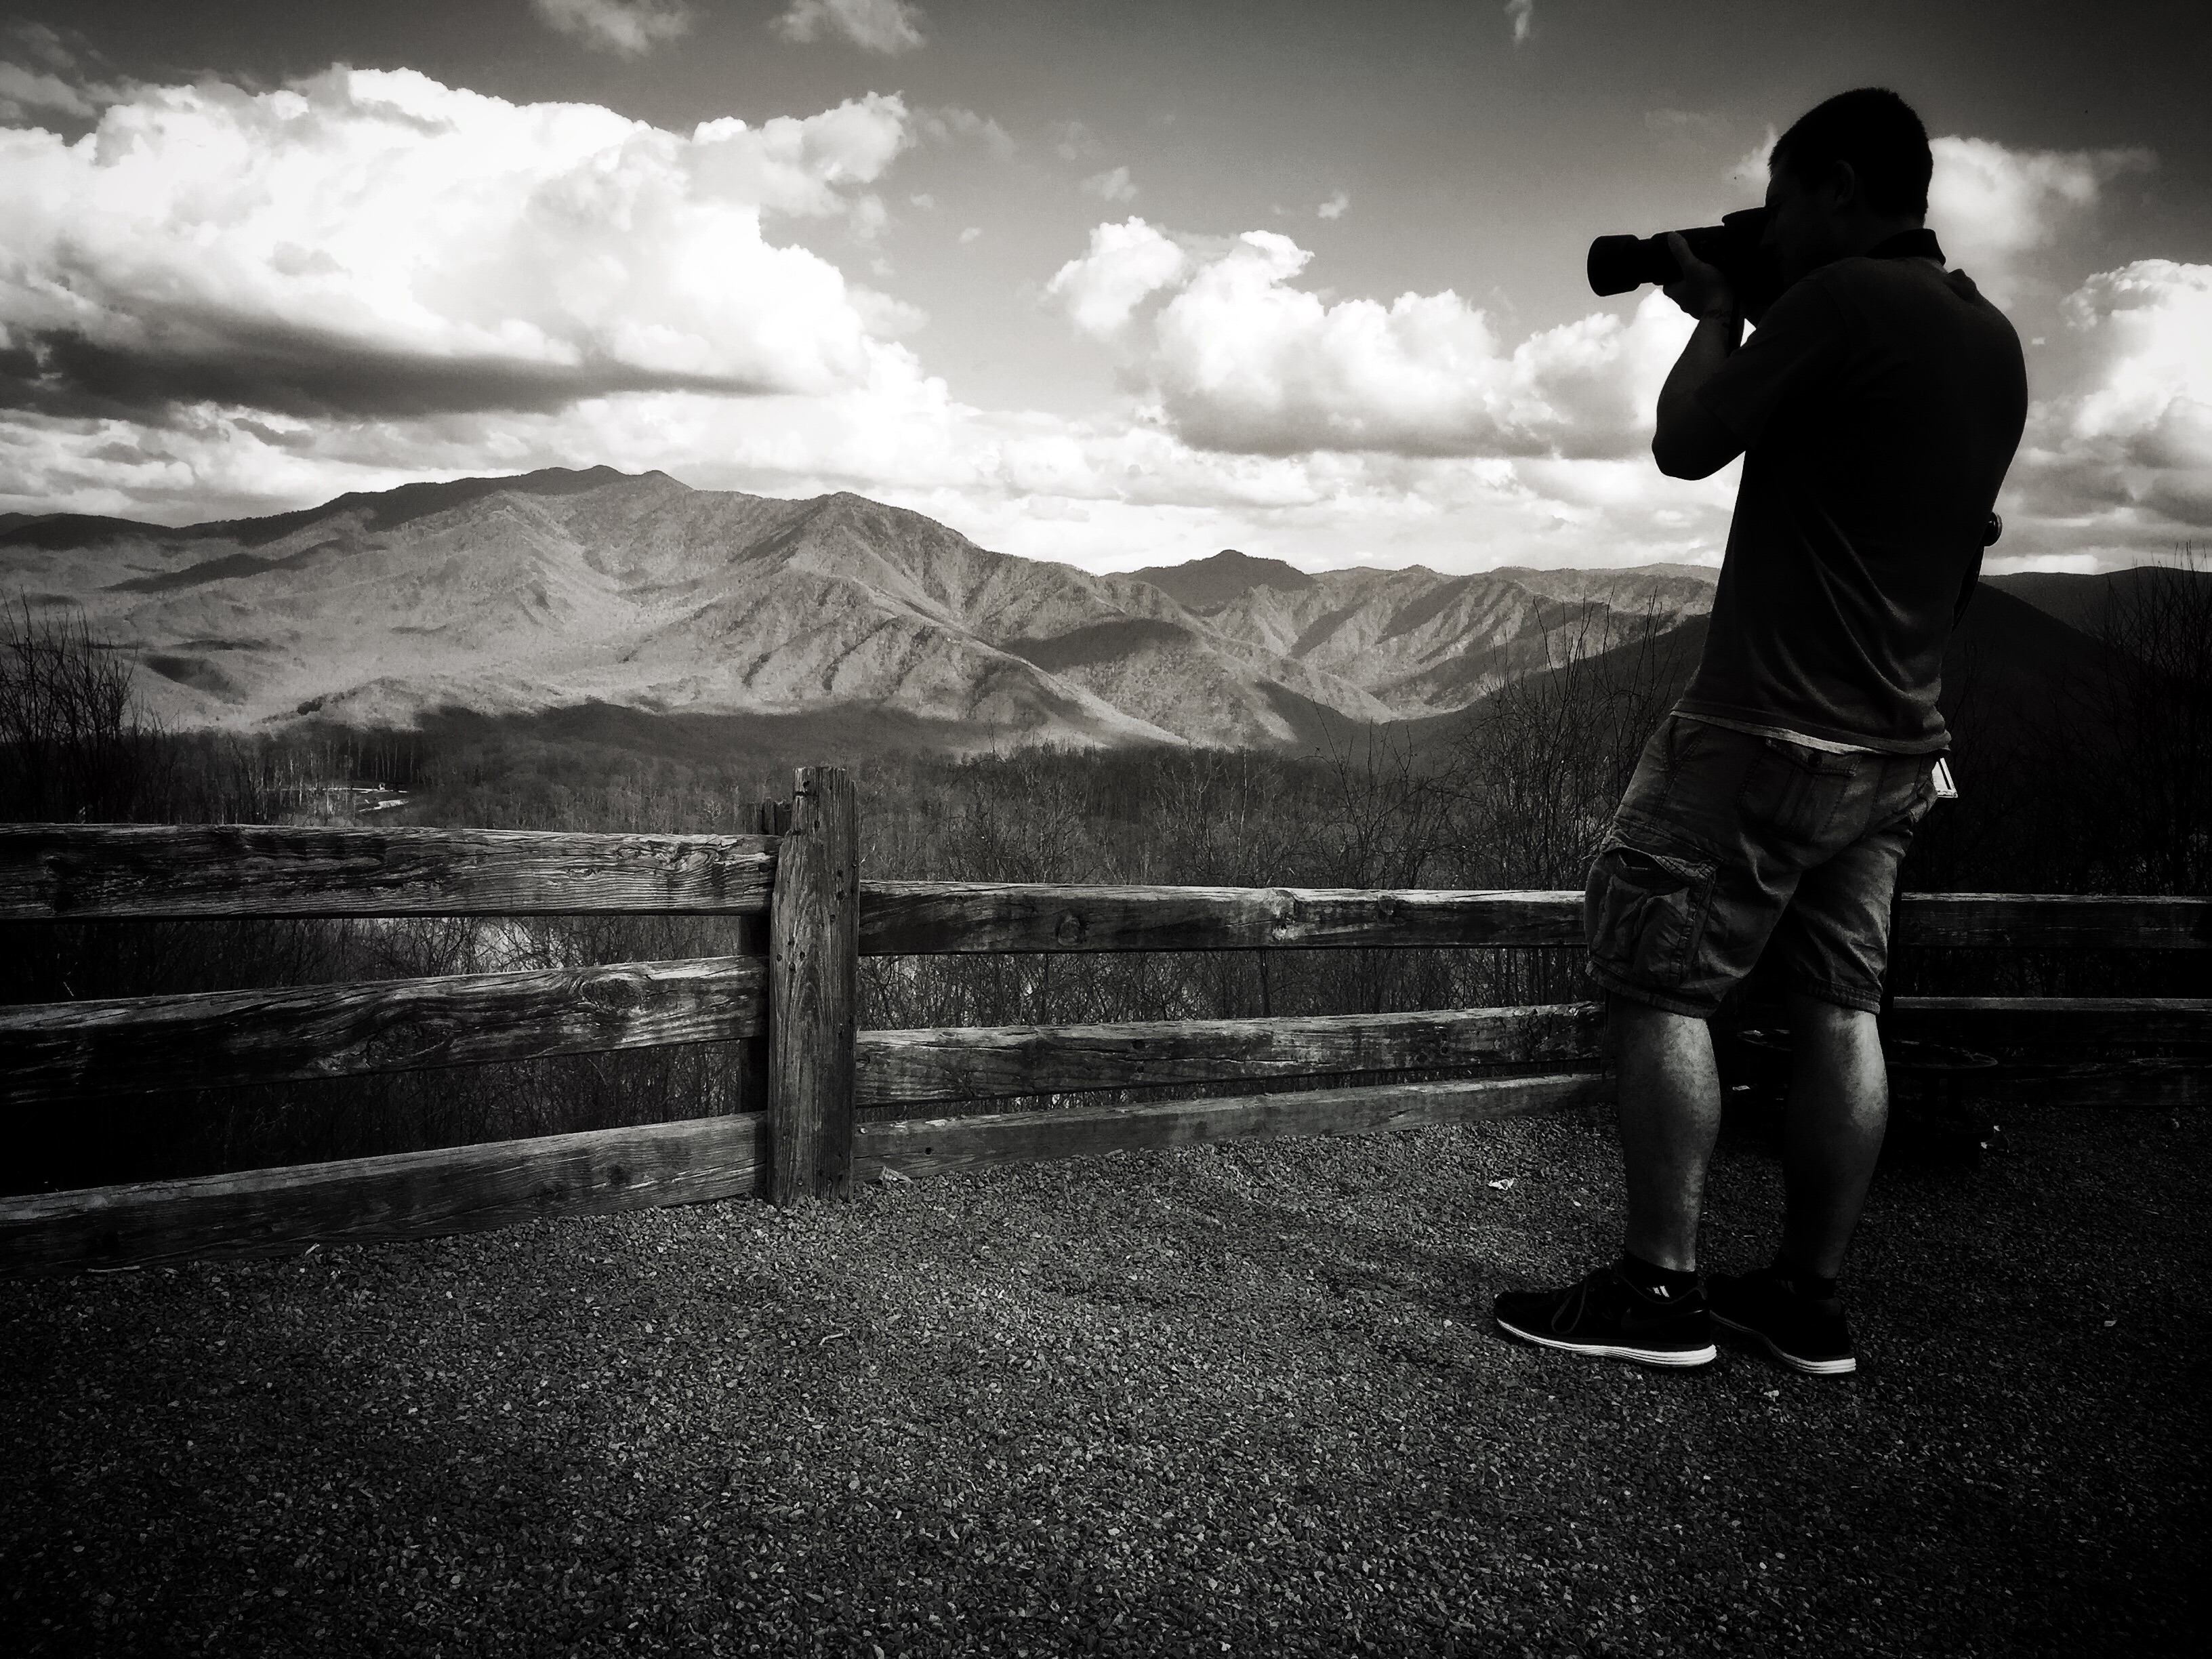
light, black and white, white, photography, darkness, black, monochrome, photograph, image, emotion, monochrome photography, film noir